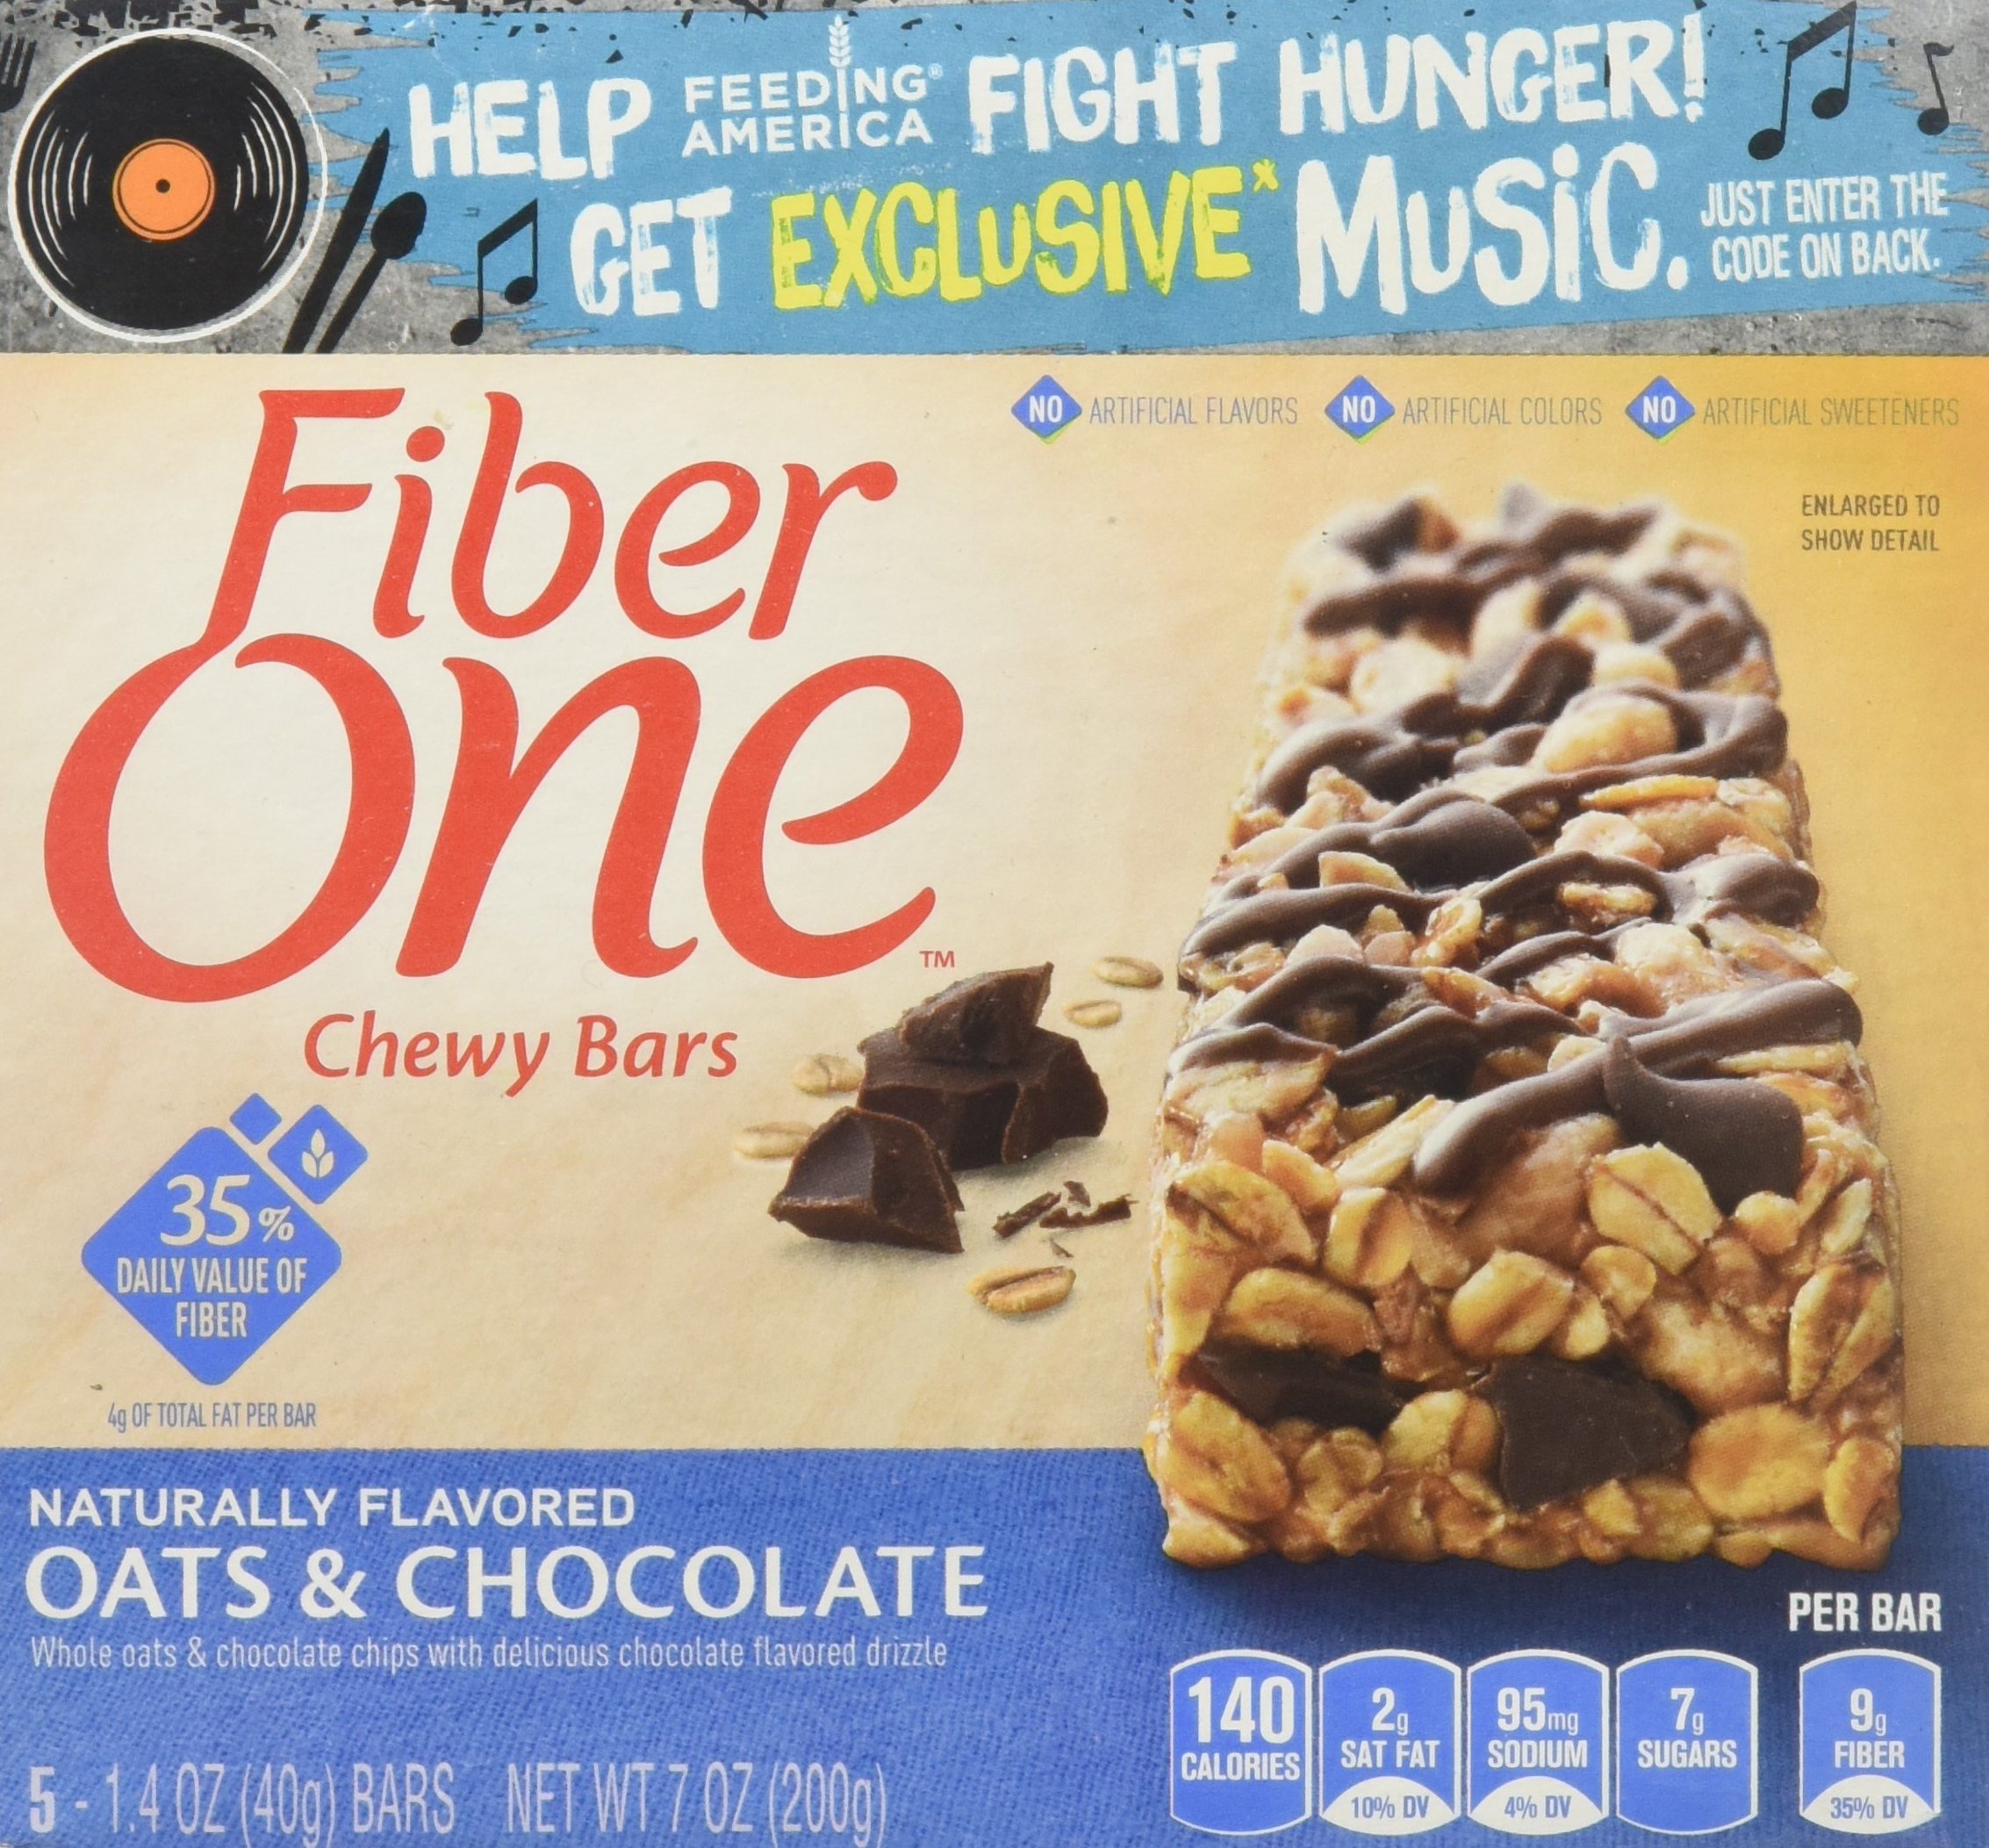
Item Name: General Mills Fiber One Granola Bar, Oat and Chocolate, 7 Oz
Bullet Point: Product of United States of America
Product Description: Fiber One Chewy Bars, Oats & Chocolate, 5 Count
Value: 5.0
Unit: Count

Price: 8.4